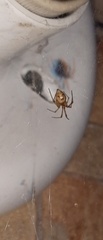
Species: Parasteatoda_tepidariorum